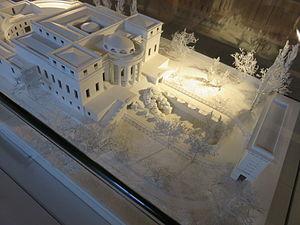
Musée Claude-Nicolas Ledoux d'Arc-et-Senans, maquette de l'ancien Hôtel Thellusson, pour madame Georges-Tobie Thélussion, 1778
Le musée Claude-Nicolas Ledoux d'Arc-et-Senans est un musée d'architecture et d'urbanisme de la saline royale d'Arc-et-Senans, dans le Doubs en Franche-Comté. Inauguré en 1991, il est consacré à l'architecte urbaniste franc-maçon utopiste visionnaire Claude-Nicolas Ledoux. Surnommé « l'architecte des Lumières », il est l'un des principaux utopistes et représentants de l'architecture néo-classique au XVIIIᵉ siècle.